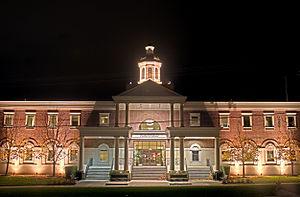
Plainfield est un village situé dans les comtés de Will et Kendall, dans l’État de l’Illinois, aux États-Unis. Il est situé au nord-ouest du comté et au sud de Naperville. Le village est incorporé le 13 août 1877.